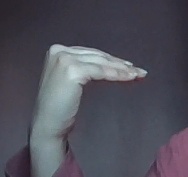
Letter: haa